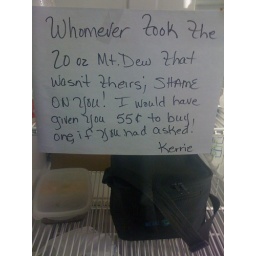
Some signs posted around the office